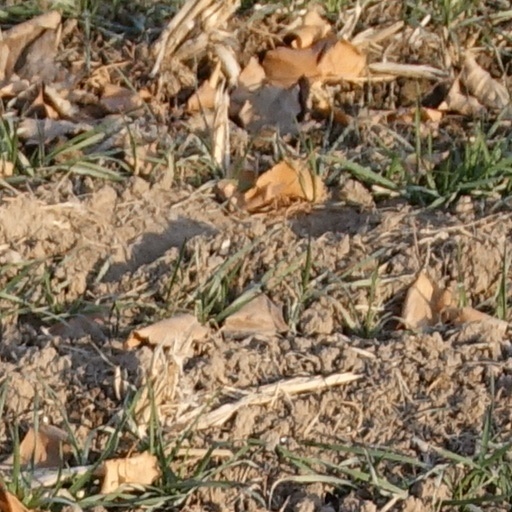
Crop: wheat